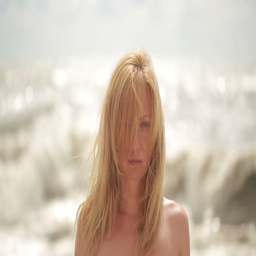
sad woman crying during storm on the beach .